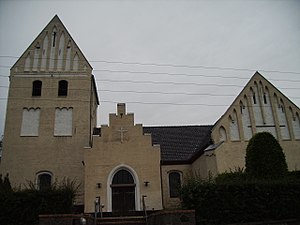
Sønderby Kirke
Sønderby Kirke fra syd
Sønderby Kirke, Sønderby Sogn, Båg Herred, Odense Amt, Danmark - Sønderby Kirke fra syd
Sønderby Kirke er kirken i Sønderby Sogn på Vestfyn, kirken ligger i Sønderby tæt på Ebberup ved Sønderby Sø, ca. 4 km SØ for Assens.